Express Train of Love

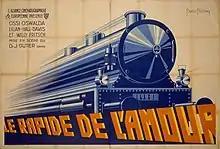
Poster by Boris Bilinsky

Express Train of Love (German:Blitzzug der Liebe) is a 1925 German silent comedy film directed by Johannes Guter and starring Ossi Oswalda, Willy Fritsch and Lillian Hall-Davis. It premiered on 6 May 1925 at the Ufa-Palast am Zoo in Berlin.